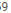
Number: 9